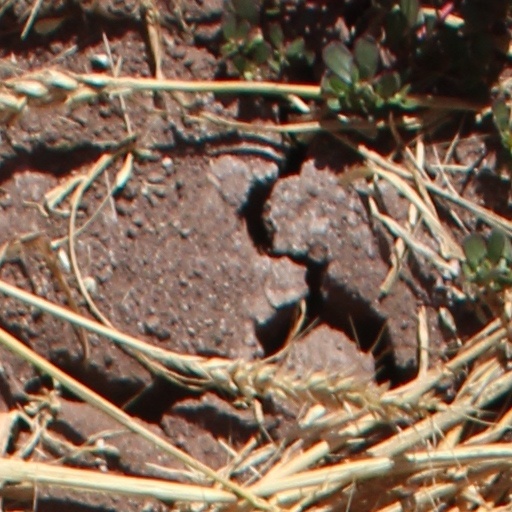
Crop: wheat